Baltimore railroad strike of 1877

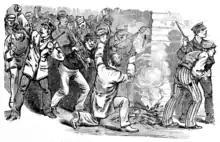
The mob attempting to set fire to Camden Station.

Between 135 and 250 men of the 5th Regiment, Maryland National Guard mustered at their armory on the corner of Fifth and Front streets. Each man was equipped with full uniform, a Springfield breech loading rifle, and twenty rounds of ammunition. At 7:00pm the group began its march toward Camden Station, with the intention to board a train to Cumberland.